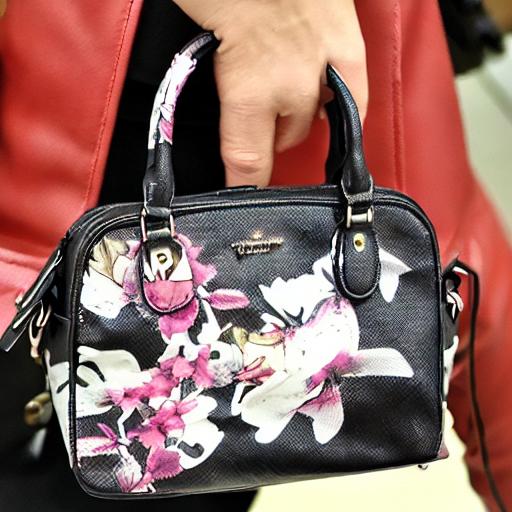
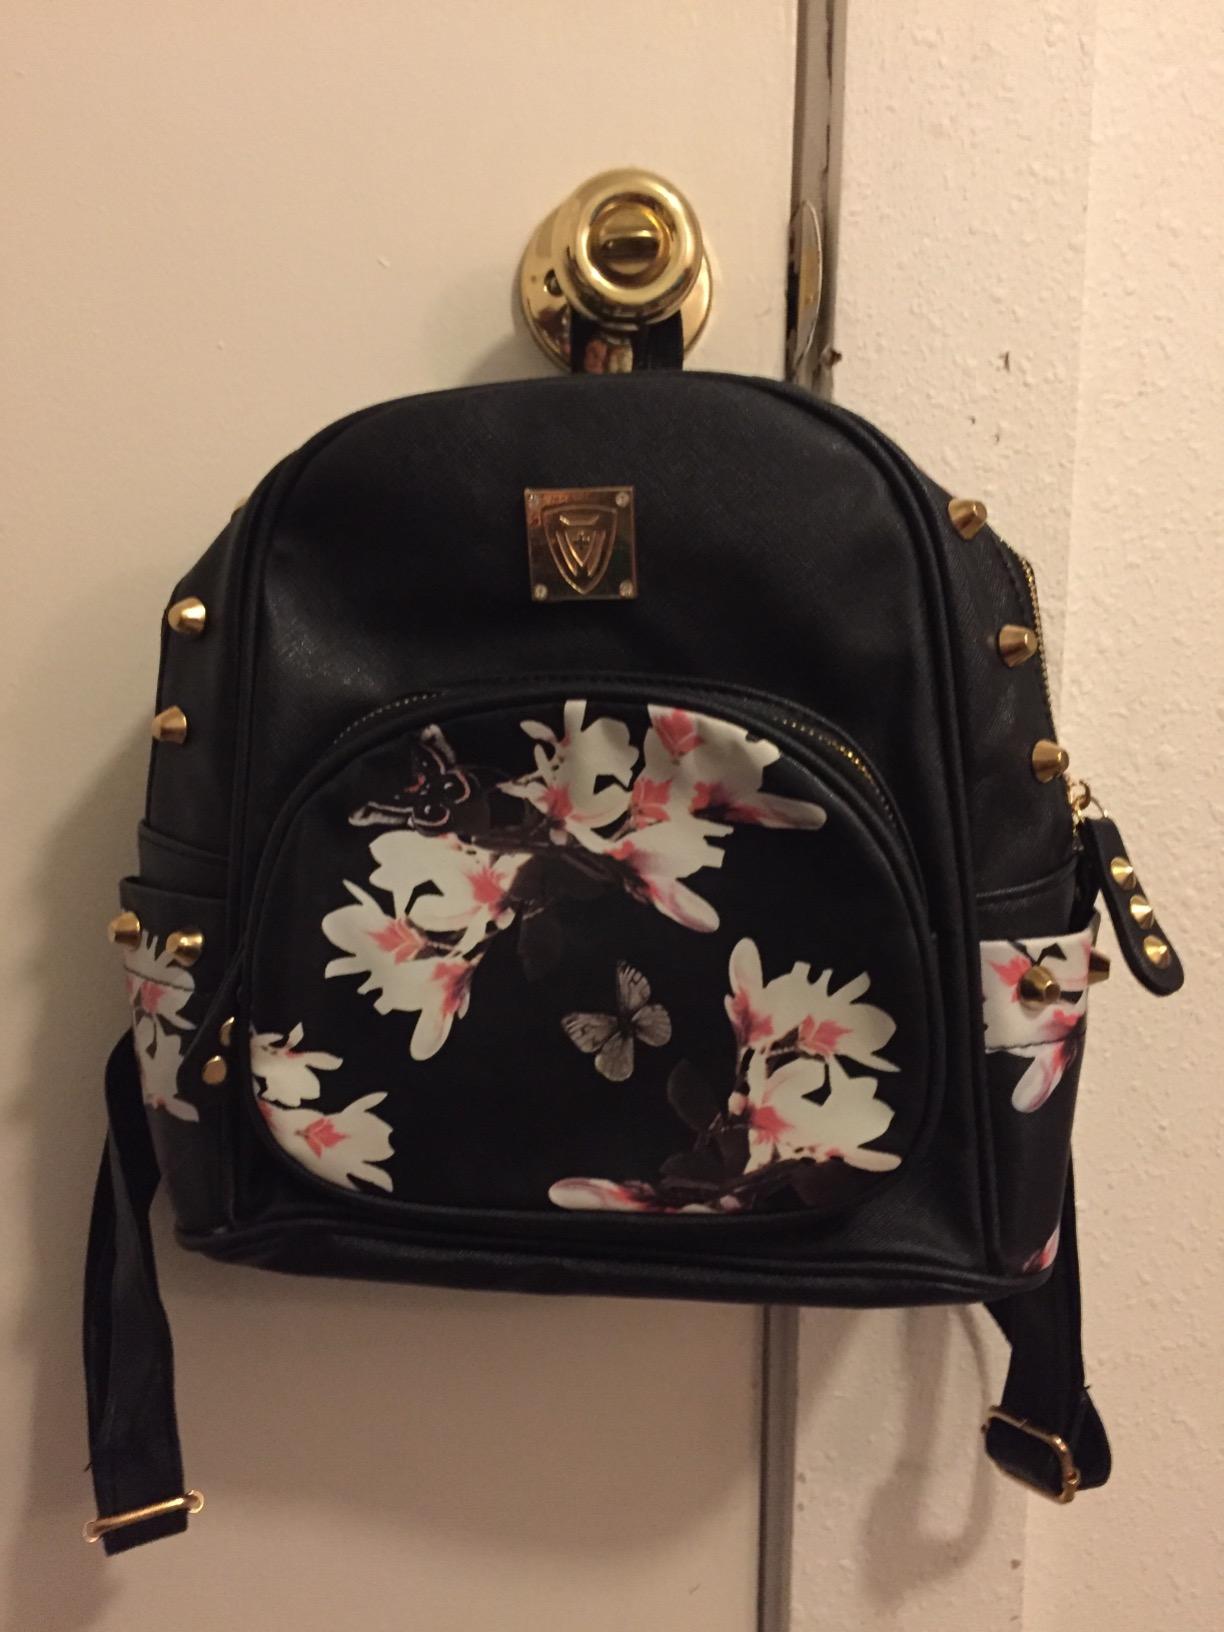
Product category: accessories_handbag
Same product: no